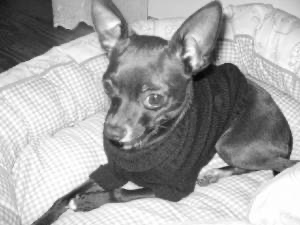
Animal: dog
Breed: chihuahua